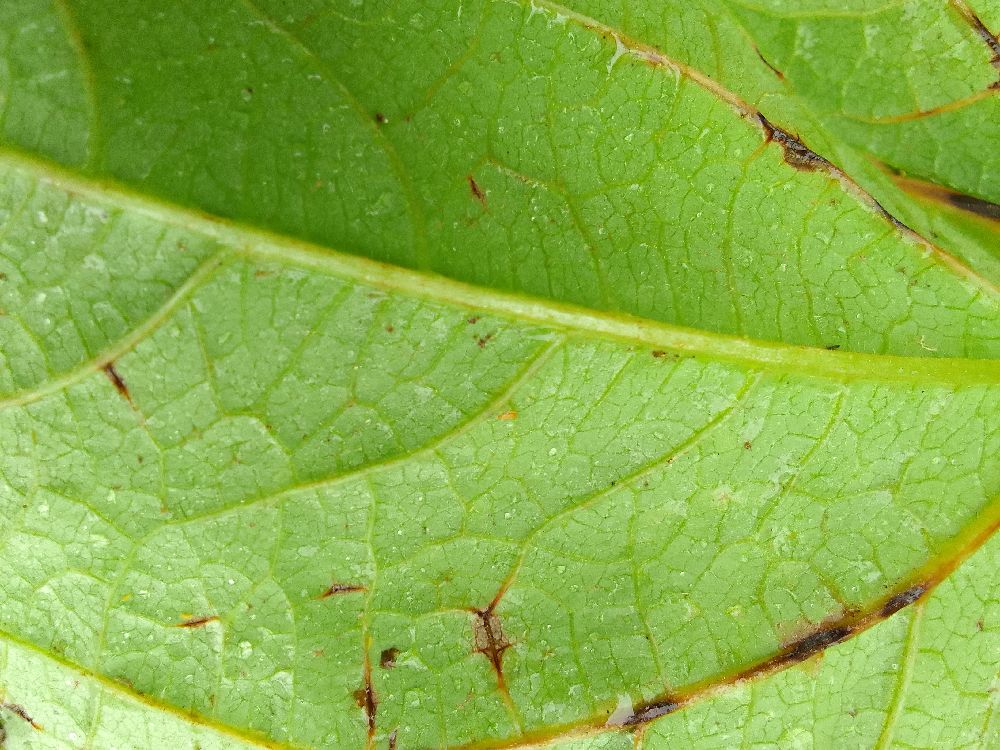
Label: anthracnose